Child development

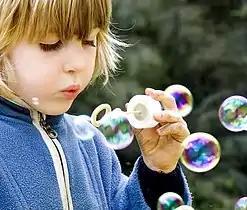
Child playing with bubbles

One way the environment guides development is through experience-dependent plasticity, in which behavior is altered as a result of learning from the environment. Plasticity of this type can occur throughout the lifespan and involve many kinds of behavior, including some emotional reactions. A second type of plasticity, experience-expectant plasticity, involves the strong effect of specific experiences during limited sensitive periods of development. For example, the coordinated use of two eyes, and the experience of a single three-dimensional image rather than the two-dimensional images created by each eye, depends on experiences with vision during the second half of the first year of life. Experience-expectant plasticity works to fine-tune aspects of development that cannot proceed to optimum outcomes as a result of genetic factors alone.